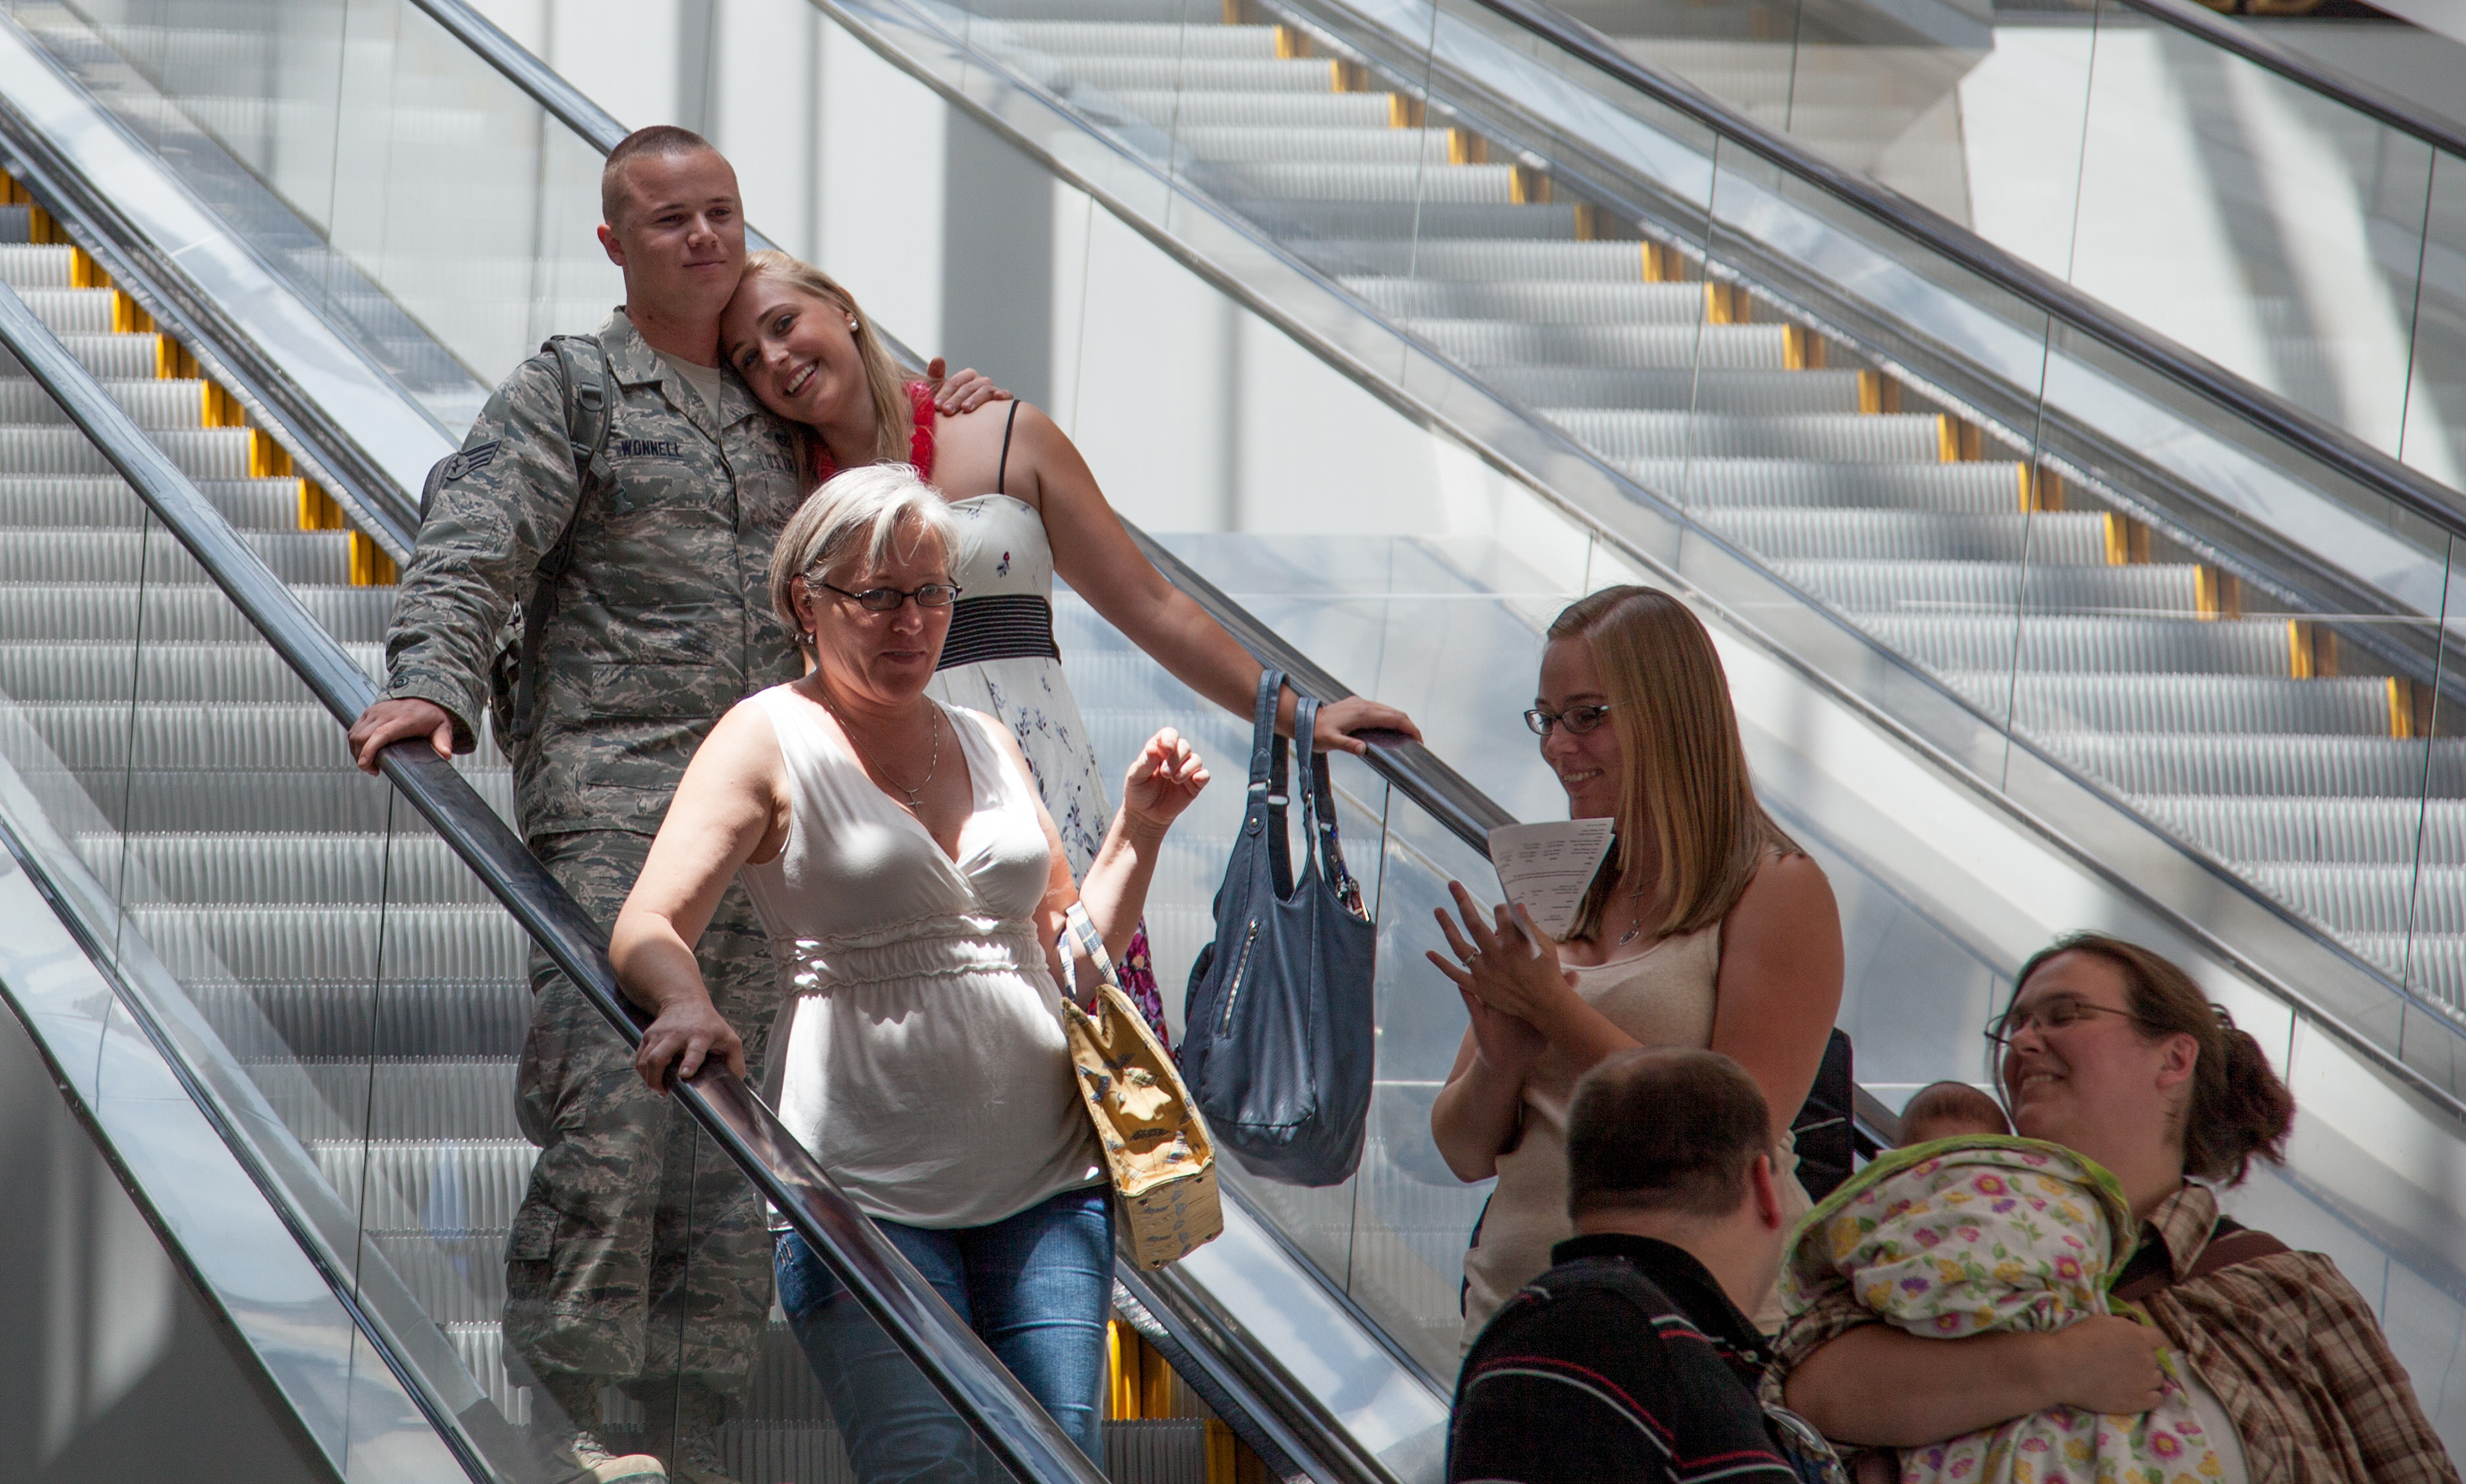
military, airforce, escalator, soldier, usa, training, public transport, reserve, ca, usaf, passenger, defense, solano, smf, welcomehome, travisafb, bayarea, defence, troop, usairforce, airman, readiness, airforcereserve, homcoming, civilengineer